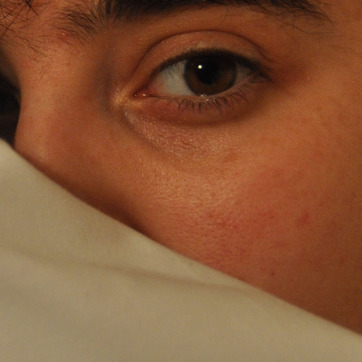
Material: skin